Franghiz Ahmadova

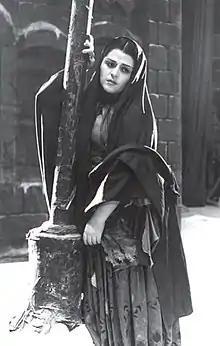
Ahmadova performing in "Sevil" in 1959

Franghiz Yusif qizi Ahmadova (23 September 192816 December 2011) was a prominent Azerbaijani operatic soprano and music teacher. From 1951, she performed as a soloist at the Azerbaijani State Opera. She toured widely across the former Soviet Union, singing in the major opera houses of eastern Europe.